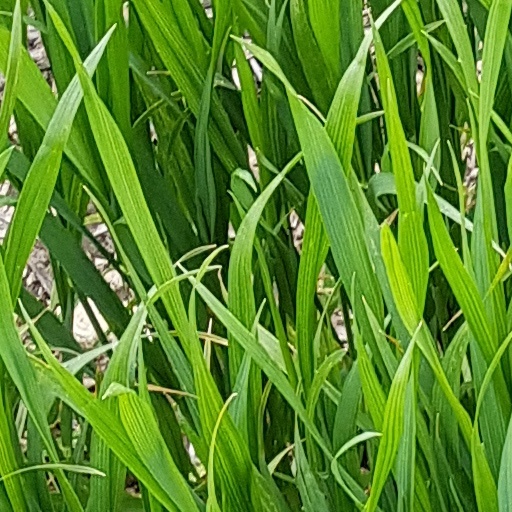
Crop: wheat